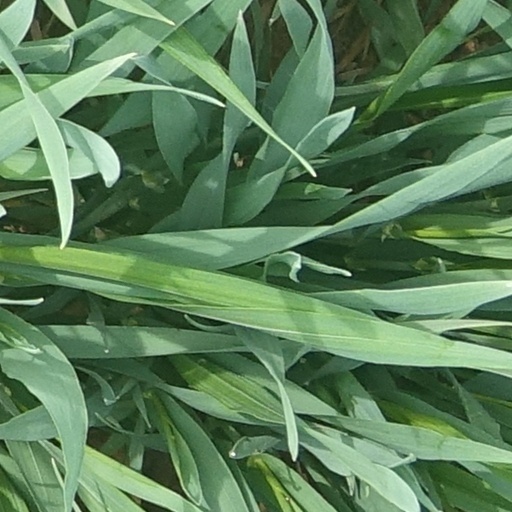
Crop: wheat